Oliver Heaviside

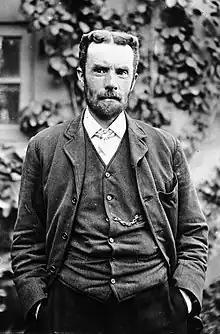
Heaviside,

Oliver Heaviside (18 May 1850 – 3 February 1925) was an English self-taught mathematician and physicist who invented a new technique for solving differential equations (equivalent to the Laplace transform), independently developed vector calculus, and rewrote Maxwell's equations in the form commonly used today. He significantly shaped the way Maxwell's equations were understood and applied in the decades following Maxwell's death. Also in 1893 he extended them to gravitoelectromagnetism, which was confirmed by Gravity Probe B in 2005. His formulation of the telegrapher's equations became commercially important during his own lifetime, after their significance went unremarked for a long while, as few others were versed at the time in his novel methodology. Although at odds with the scientific establishment for most of his life, Heaviside changed the face of telecommunications, mathematics, and science.